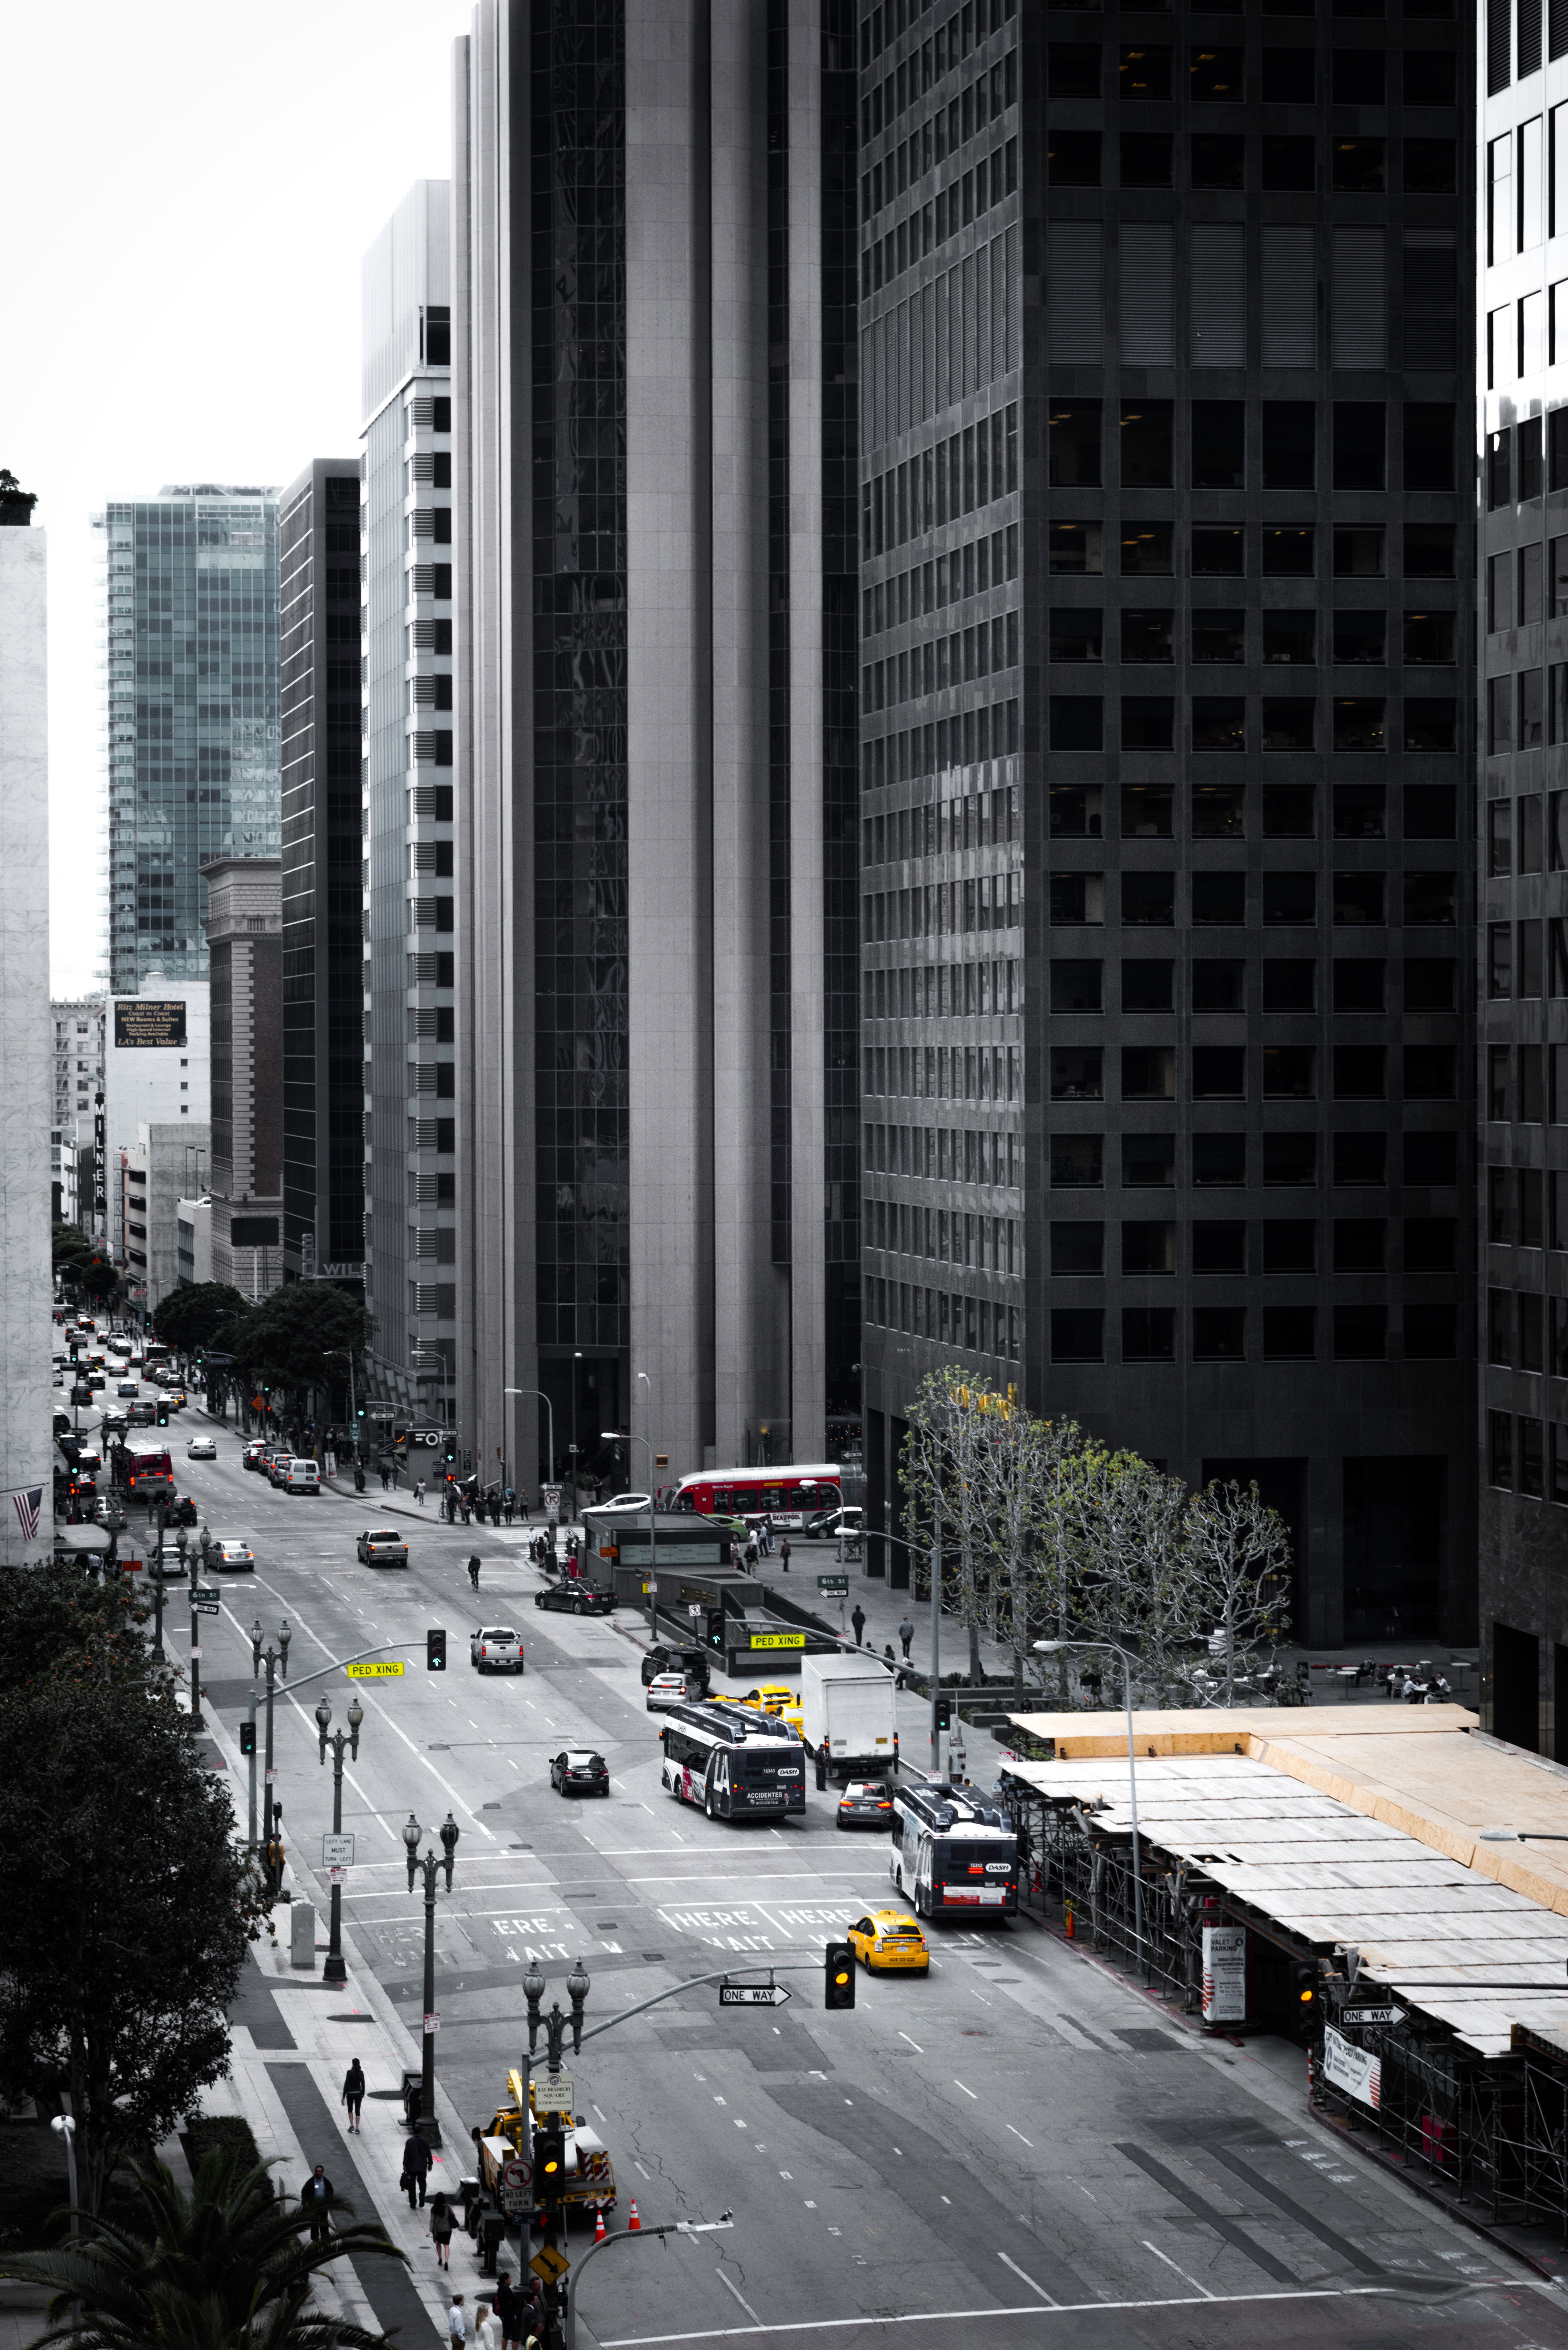
architecture, road, skyline, street, city, skyscraper, cityscape, downtown, transport, facade, tower block, public transport, metropolis, urban area, residential area, human settlement, metropolitan area